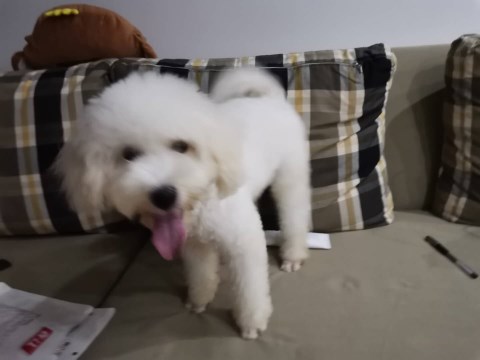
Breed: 3083-n000117-Bichon_Frise